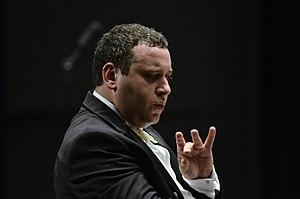
Antonino Fogliani est un chef d'orchestre italien.